Virginia

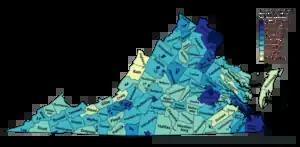
Map of Virginia counties colored by population density, ranging from pale yellow, to green, to dark blue.

The Chesapeake Bay separates the contiguous portion of the Commonwealth from the two-county peninsula of Virginia's Eastern Shore. The bay was formed from the drowned river valley of the ancient Susquehanna River. Many of Virginia's rivers flow into the Chesapeake Bay, including the Potomac, Rappahannock, York, and James, which create three peninsulas in the bay, traditionally referred to as "necks" named Northern Neck, Middle Peninsula, and the Virginia Peninsula from north to south. Sea level rise has eroded the land on Virginia's islands, which include Tangier Island in the bay and Chincoteague, one of 23 barrier islands on the Atlantic coast.